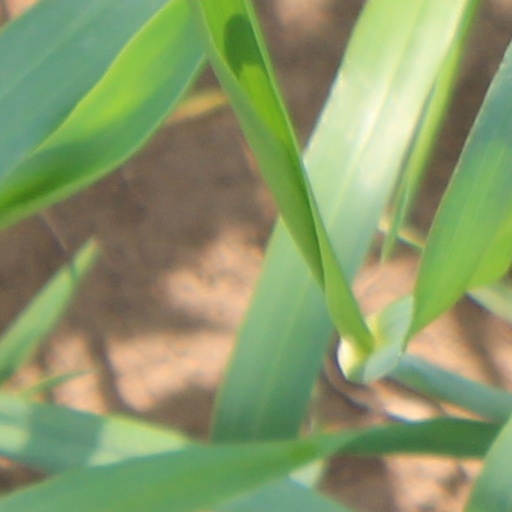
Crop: wheat